Hanna Diyab

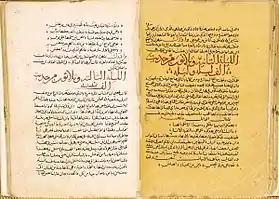

Most of what is known about Diyab's life comes from his autobiography, which he composed in 1763, at around age 75. It survives as Vatican Library MS Sbath 254, although the first few pages are missing, and its lively narrative has been described as picaresque, and a valuable example of the colloquial, 18th-century Middle Arabic of Aleppo, influenced by Aramaic and Turkish.